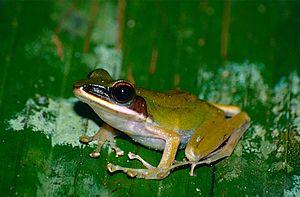
Chalcorana raniceps est une espèce d'amphibiens de la famille des Ranidae.